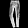
Label: Trouser